Sedimentary structures

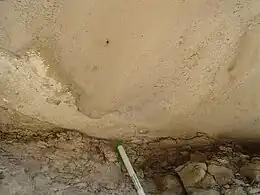
Flute cast from Book Cliffs area, Utah

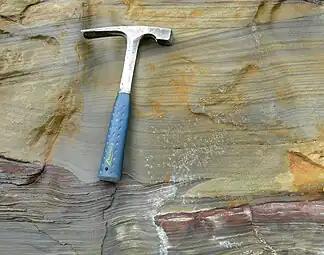
Cross-bedding and scour in a fine sandstone (Logan Formation, Mississippian, Jackson County, Ohio)

Bedding Plane Structures are commonly used as paleocurrent indicators. They are formed when sediment has been deposited and then reworked and reshaped. They include: